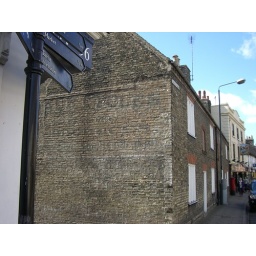
Writing on the wall on a building in King Street